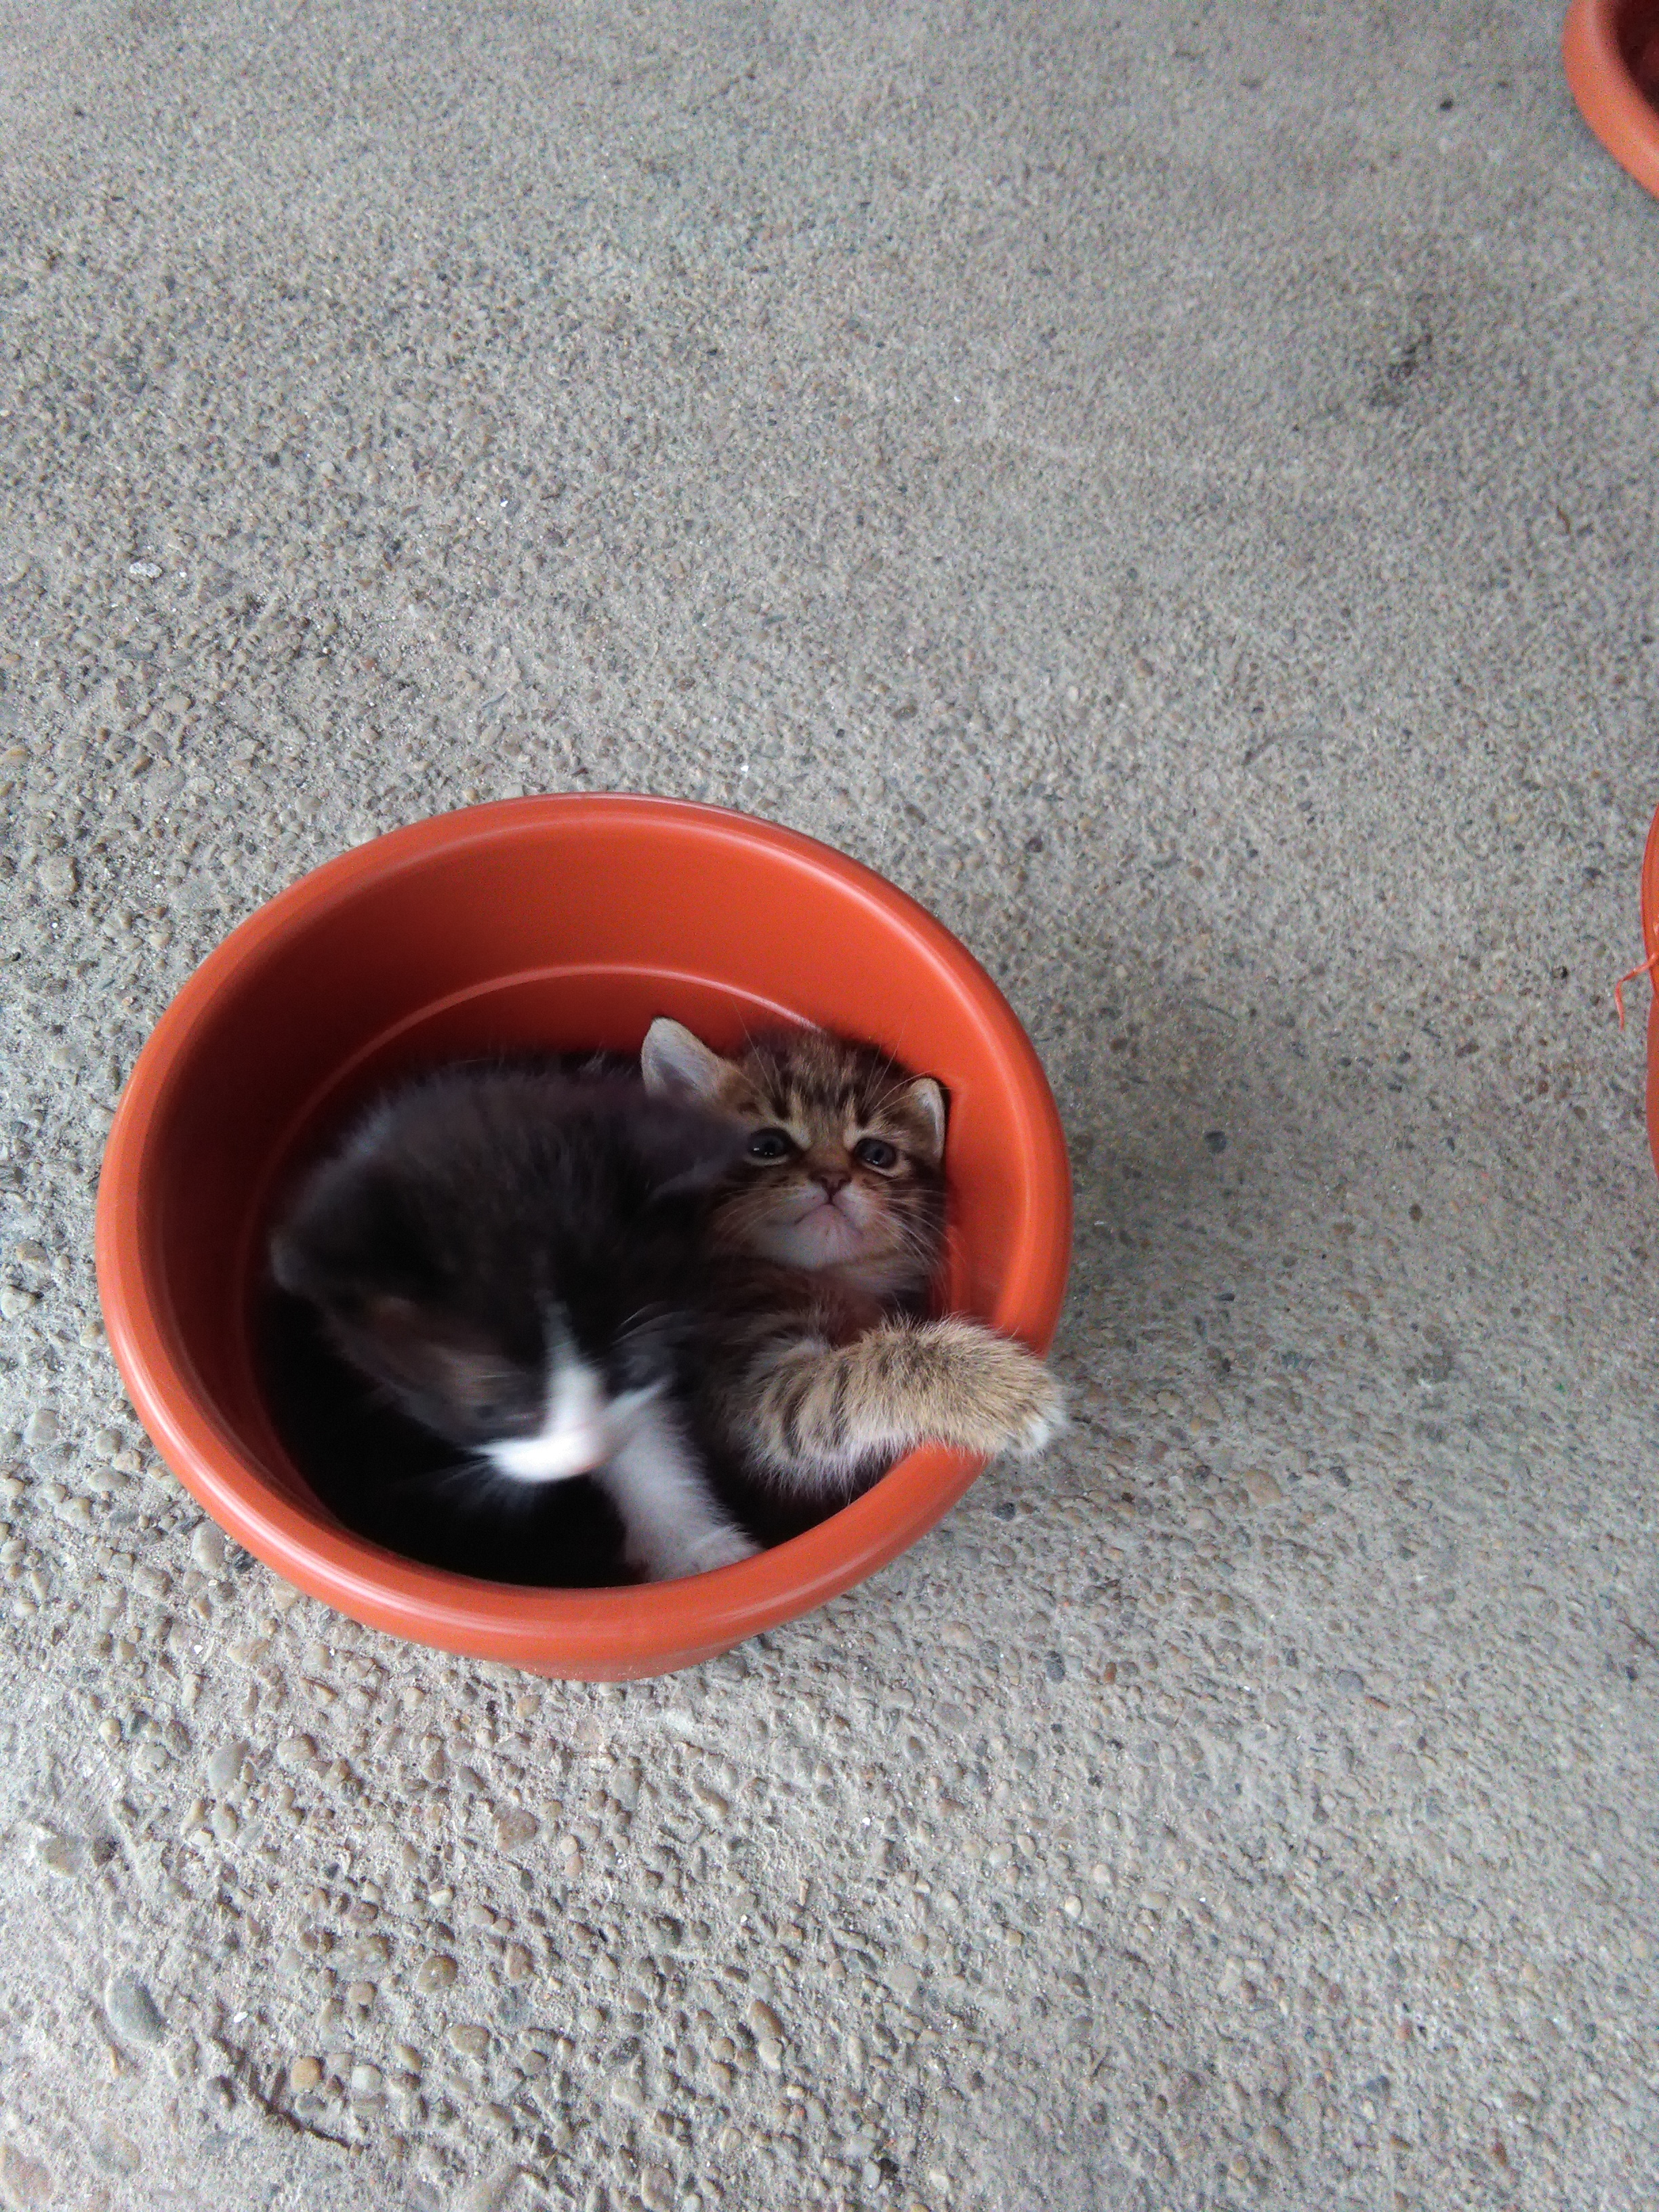
cats, cat, small to medium sized cats, felidae, kitten, whiskers, carnivore, domestic short haired cat, tail, european shorthair, polydactyl cat